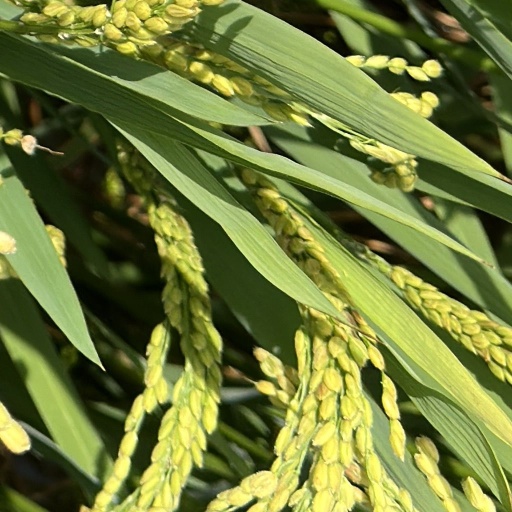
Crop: rice